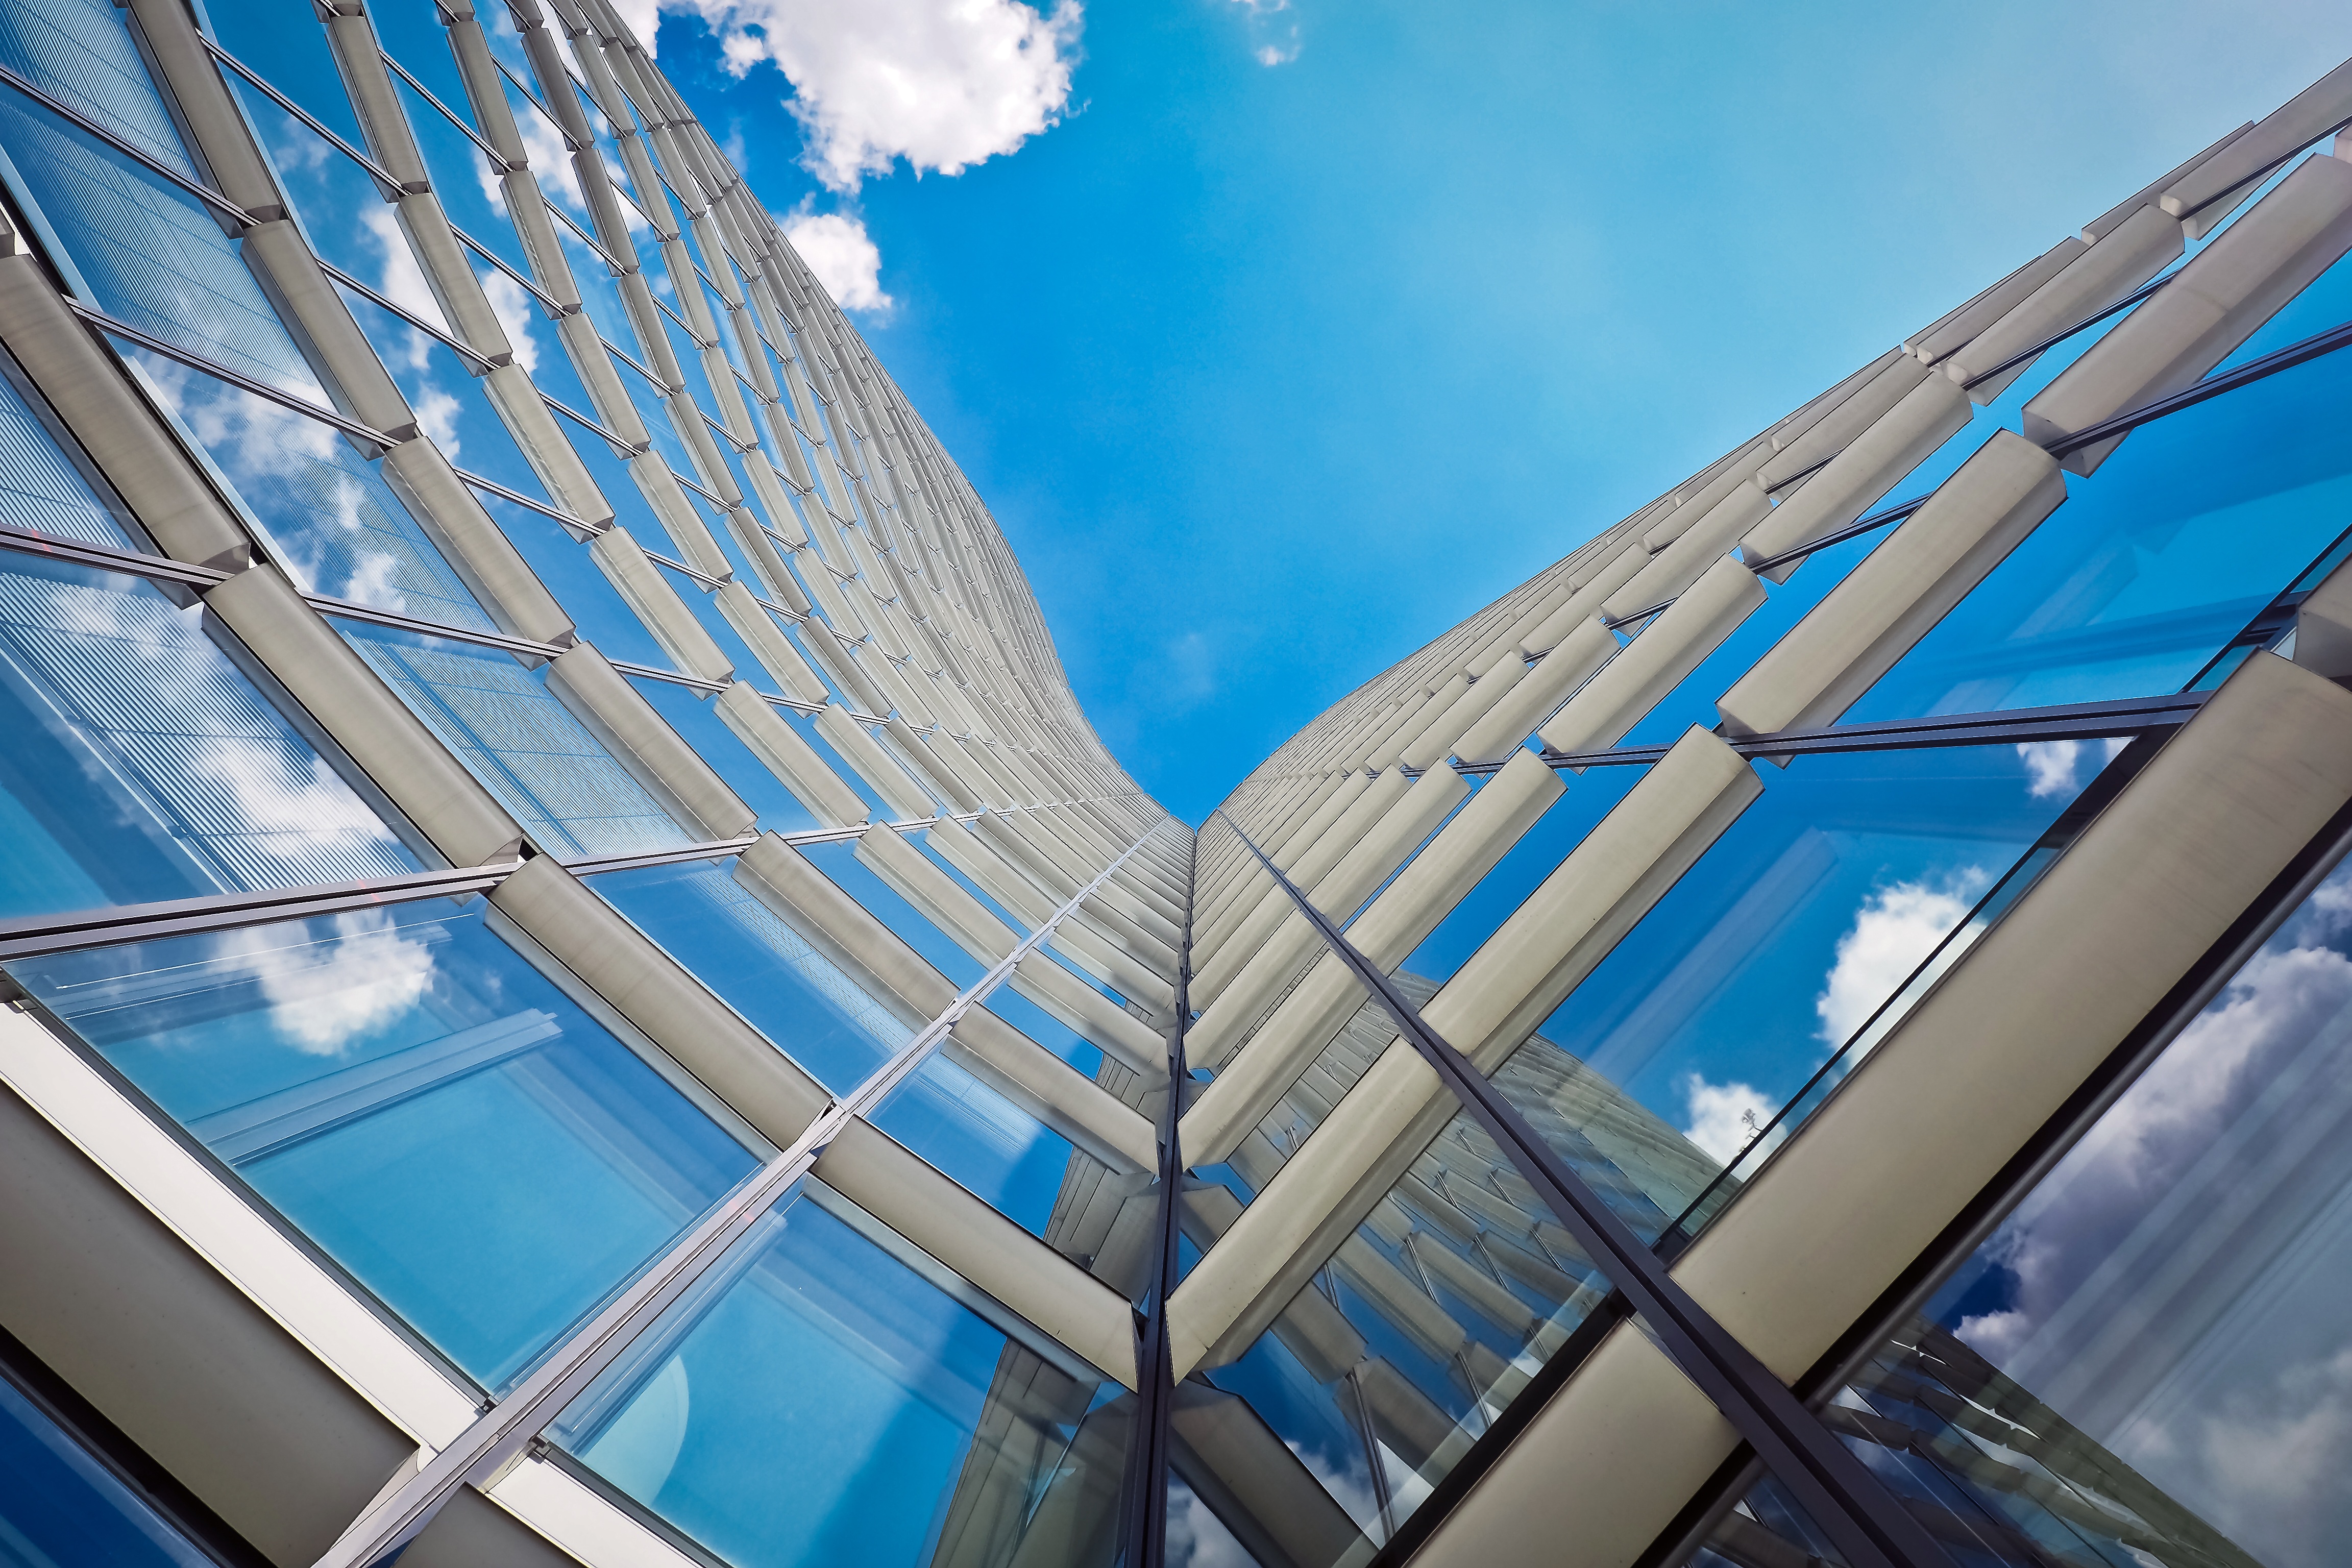
architecture, window, glass, perspective, building, skyscraper, mast, facade, blue, windows, headquarters, condominium, low angle shot, daylighting